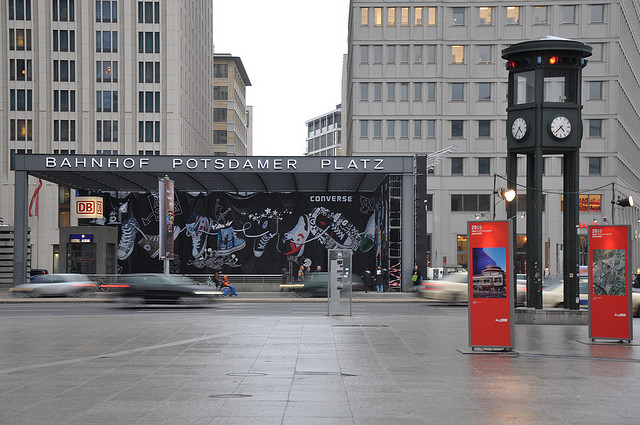
user: Given an image and a question. Answer the question in a short answer. Question: What part of the body do you wear what is depicted on the wall? Short Answer:
assistant: foot